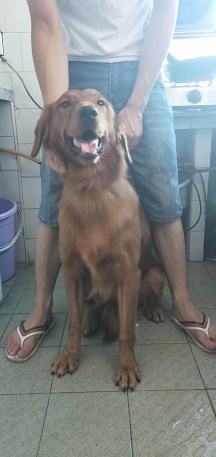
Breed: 5355-n000126-golden_retriever